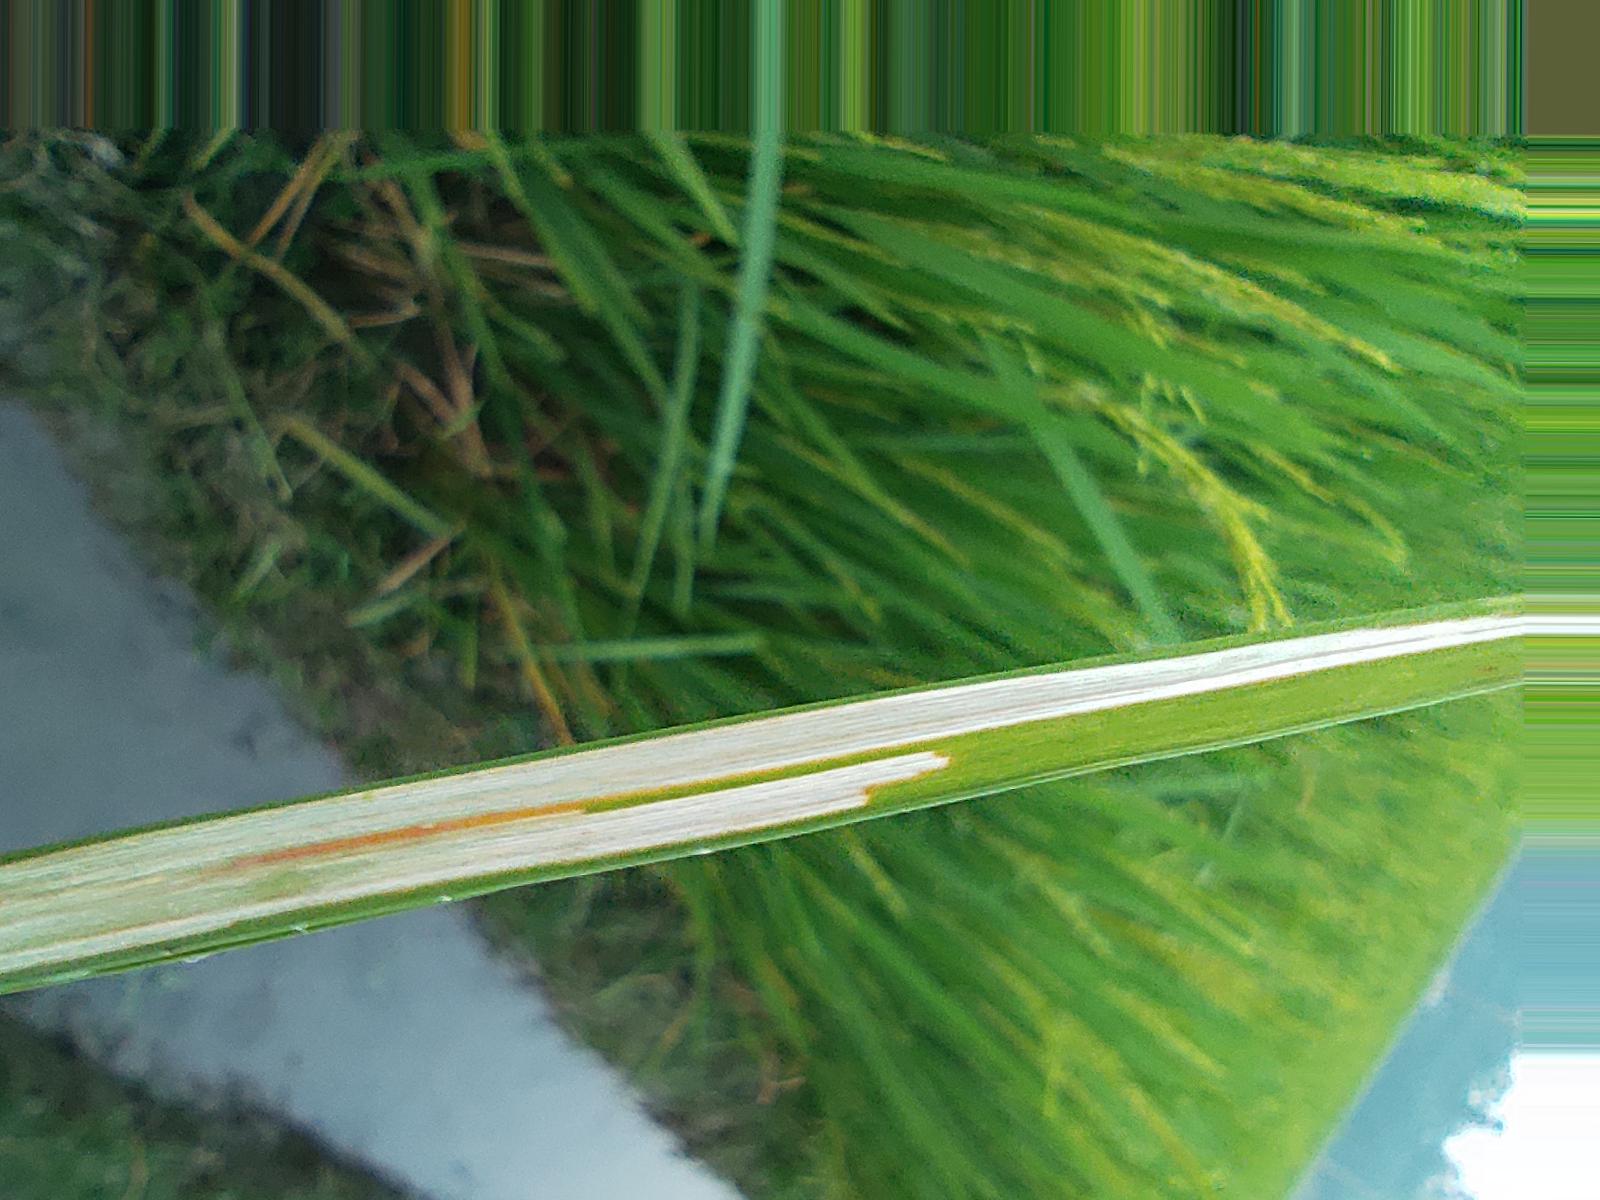
Nhãn: Sâu gai ( Hispa )